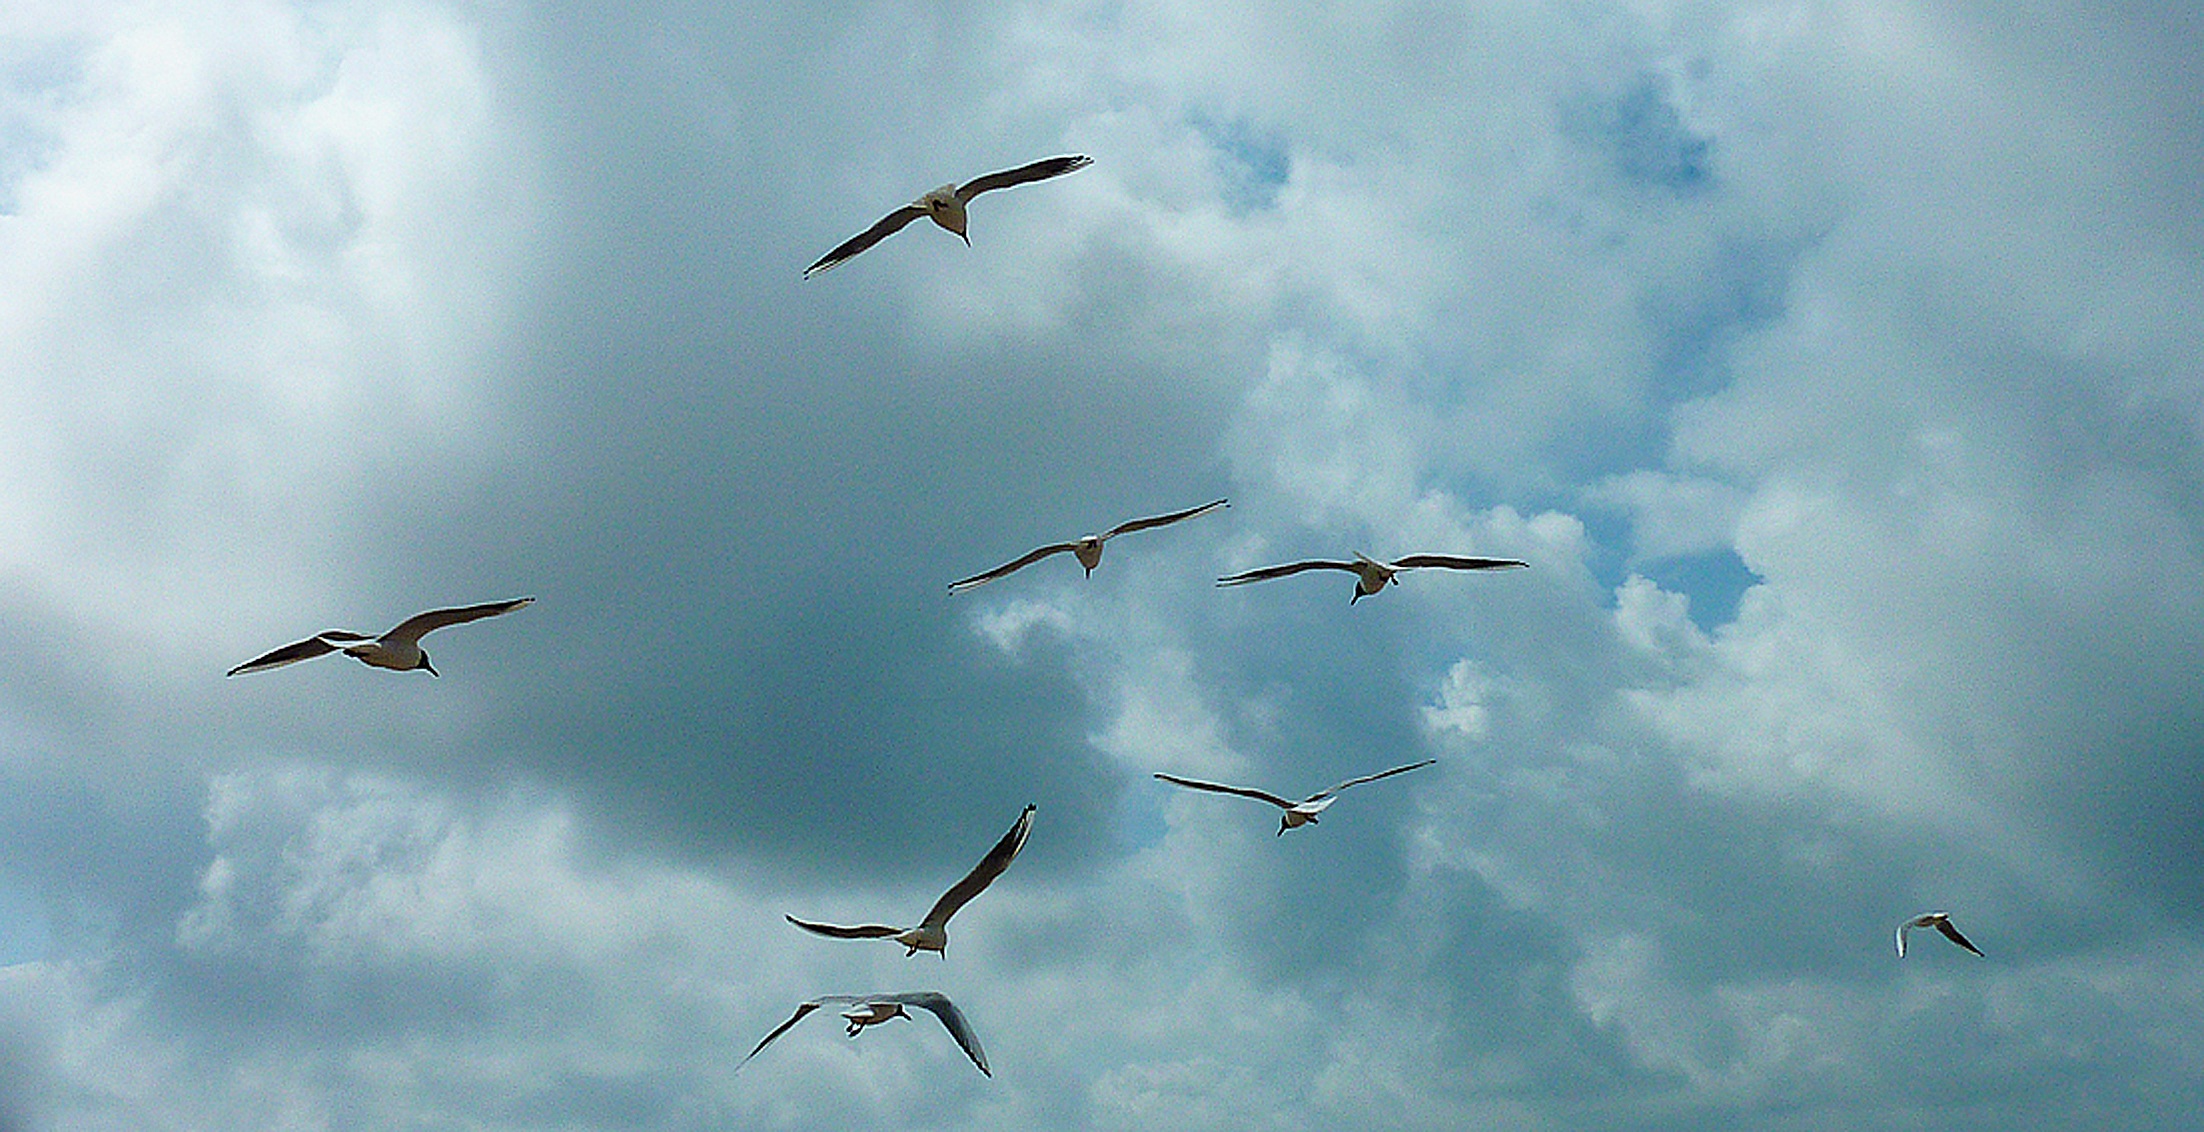
beach, sea, water, bird, wing, sky, lake, seabird, flock, fly, seagull, gull, flight, fauna, gulls, vertebrate, shorebird, bird migration, m venschwarm, animal migration